Western Electric

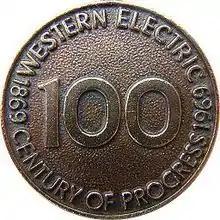
A 1969 Western Electric keychain medallion celebrating the 100th anniversary of the company's founding made from the company's recycled bronze metal of scrapped telephone equipment and issued to employees with an inscribed personal registration number

In preparation for the Chicago Worlds Fair of 1892, Western Electric was responsible for the organized Bell System sales activities and merchandising of apparatus for the 900 long-distance circuit from New York to Chicago. In 1897, the building at 463 West Street, New York was constructed and housed the New York shop as well as the company Eastern headquarters.